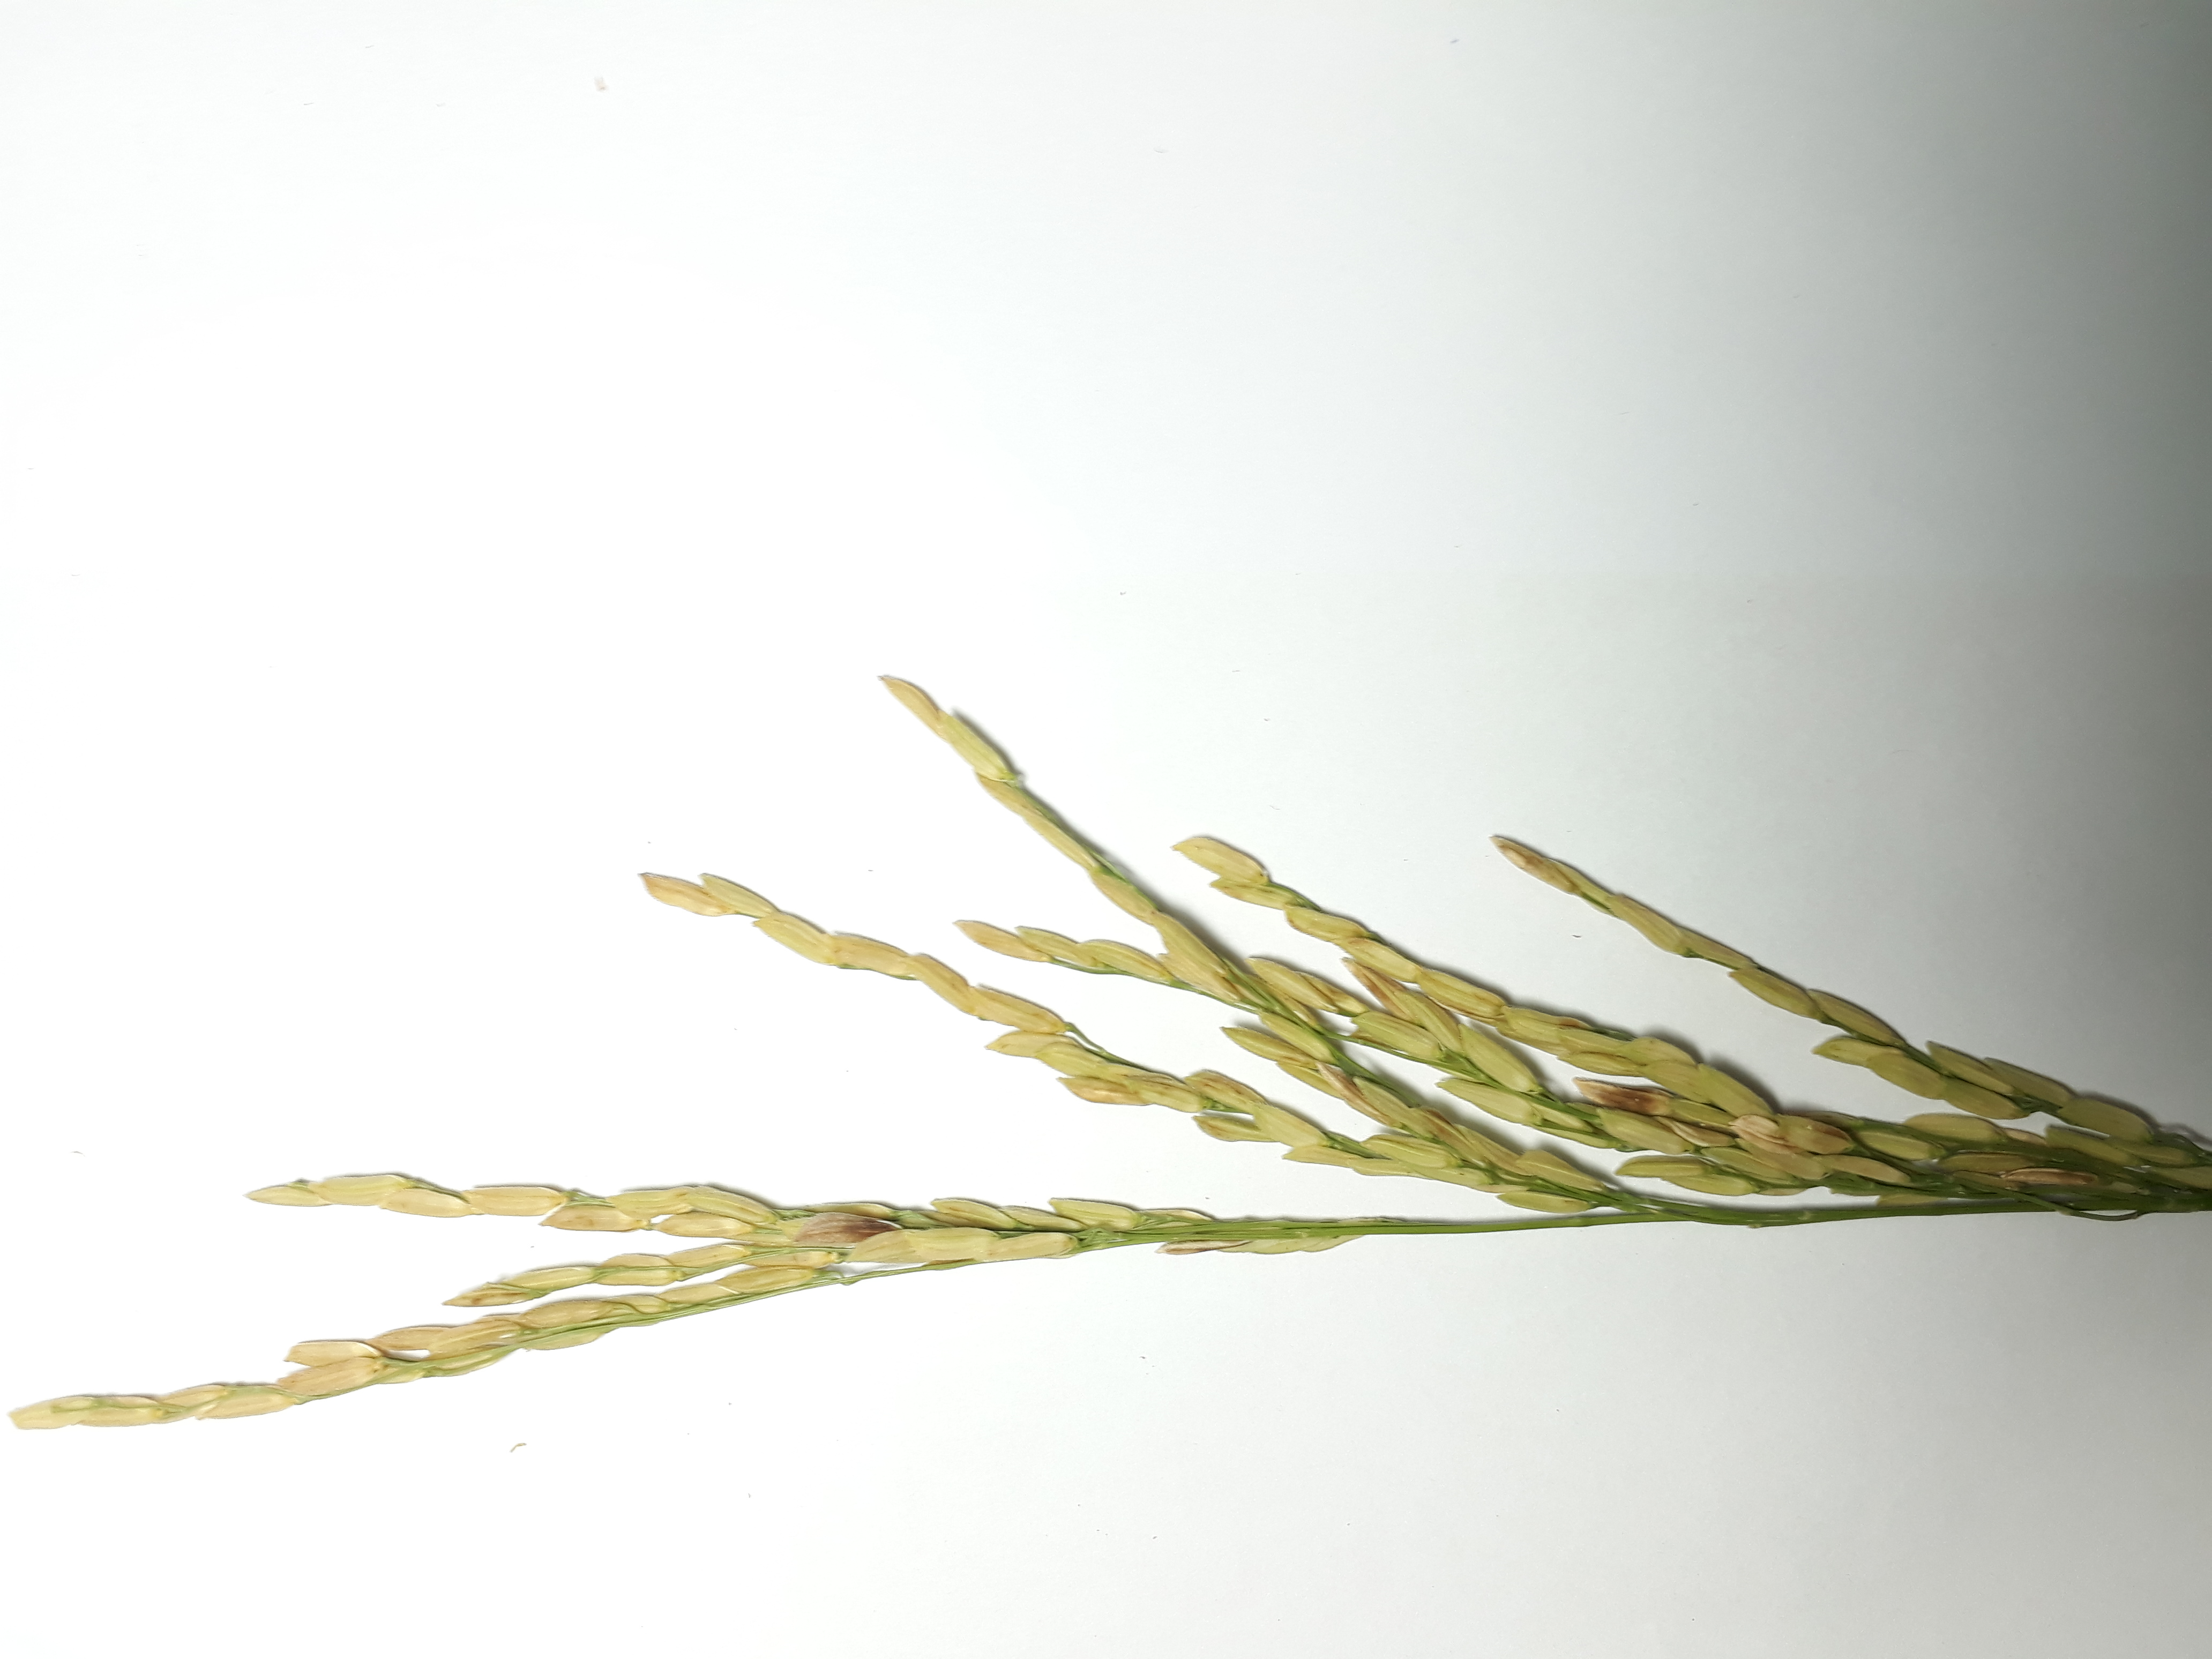
Label: Damaged